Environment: real
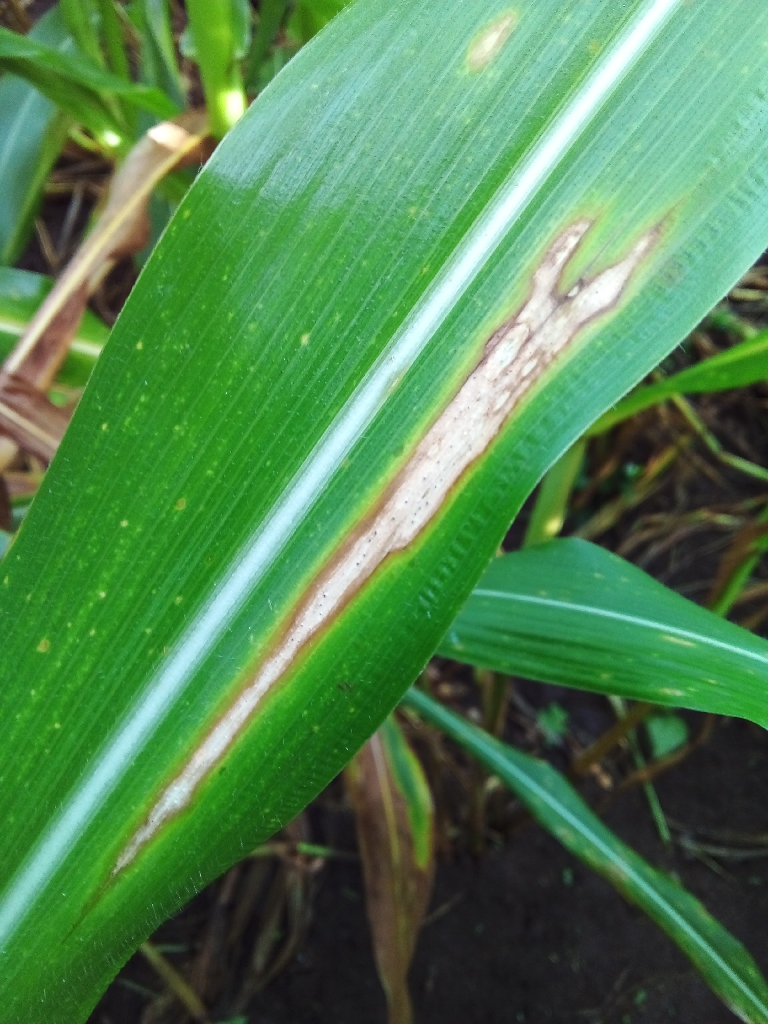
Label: northern_corn_leaf_blight